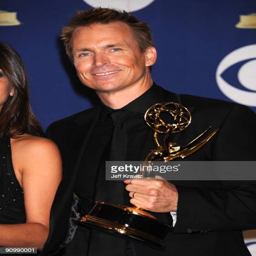
tv producer poses in the press room at awards held